Battle of Świecino

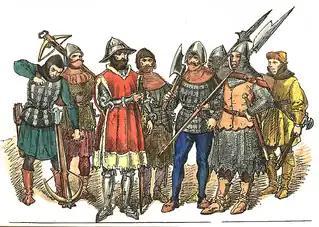
Polish soldiers 1447–1492

The Battle of Świecino (named for the village of Świecino, near Żarnowiec Lake, northern Poland) also called the Battle of Żarnowiec or in German Die Schlacht bei Schwetz, took place on September 17, 1462, during the Thirteen Years' War. The Polish forces, commanded by Piotr Dunin and consisting of some 2,000 mercenaries and Poles, decisively defeated the 2,700-man army of the Teutonic Knights, commanded by Fritz Raweneck and Commander of the Order Kaspar Nostitz ("Nostyc"). Auxiliary forces sent by Duke Eric II of Pomerania, temporary ally of the Teutonic Knights, did not enter the battle.